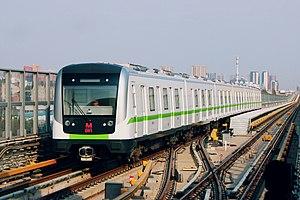
La ligne 4 du métro de Wuhan est une ligne du métro de Wuhan, en Chine, inaugurée en 2013 comptant 37 stations pour une longueur totale de 48,6 kilomètres. Elle relie les terminus Bailin à l'ouest et Wuhan Huochezhan, la gare de Wuhan des trains à grande vitesse de la ligne Wuhan-Canton, à l'est.